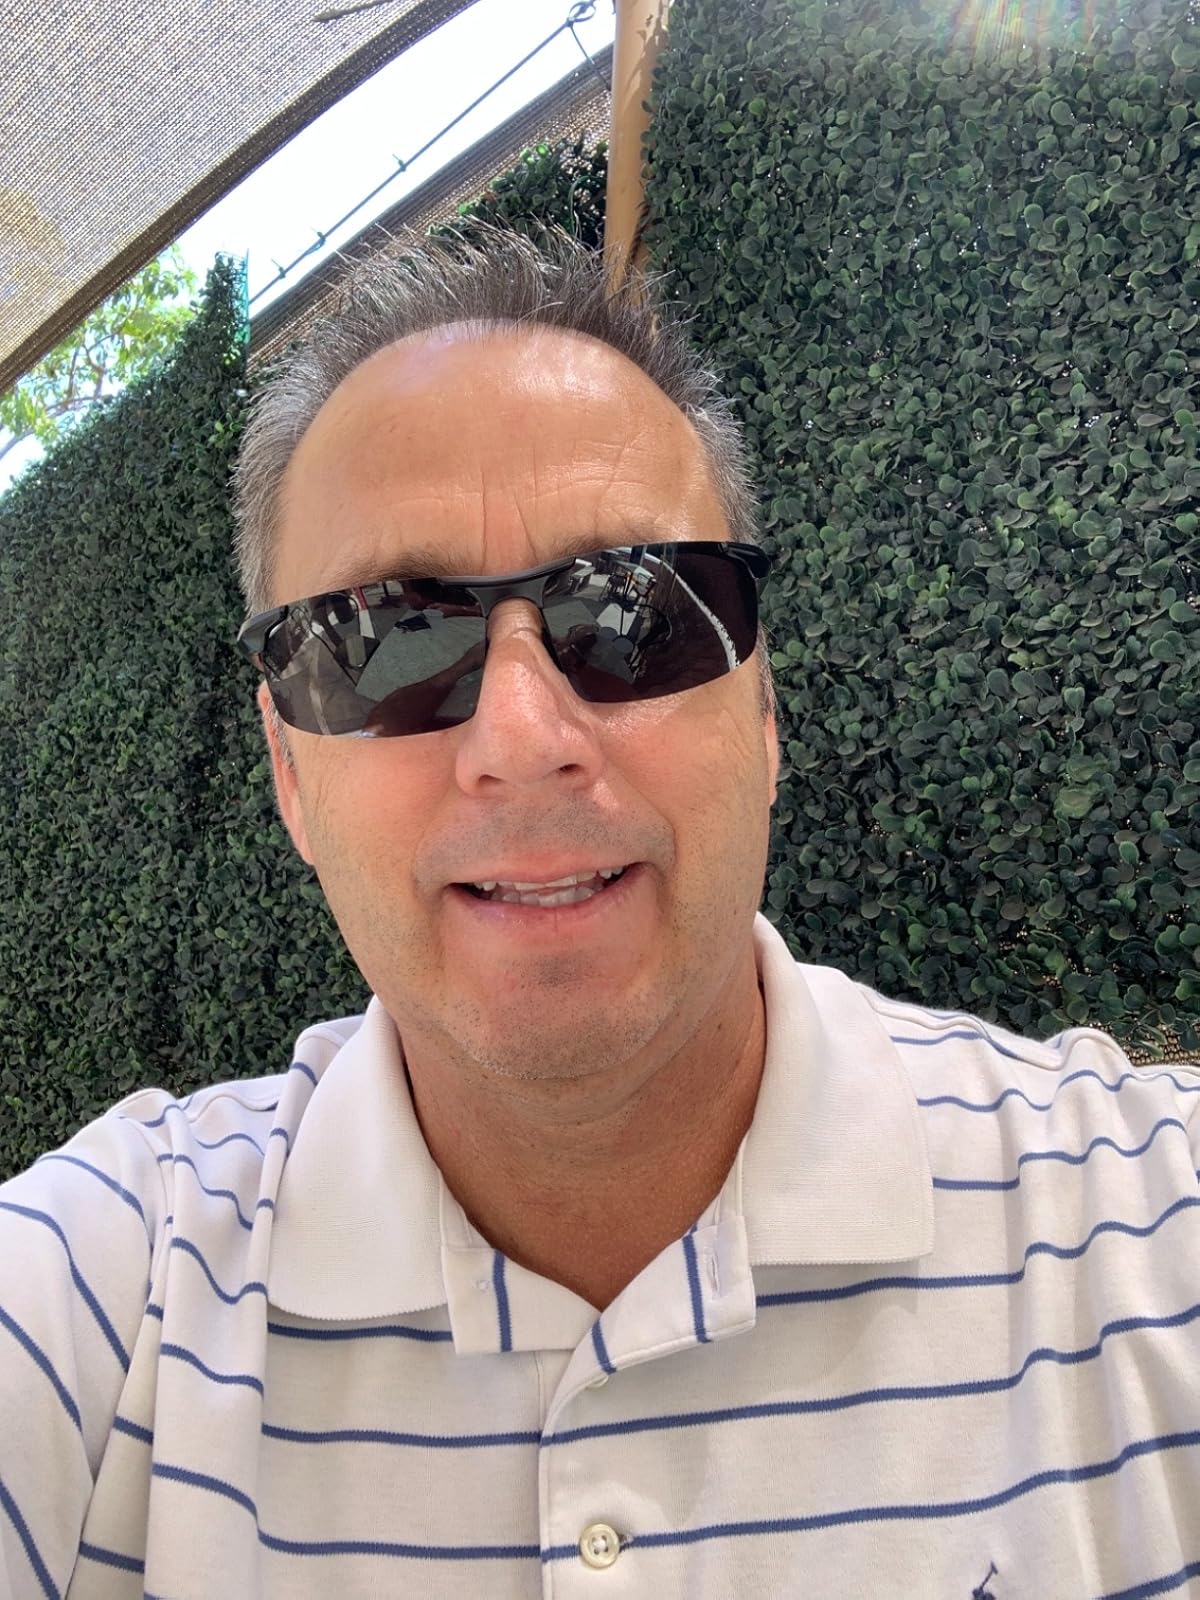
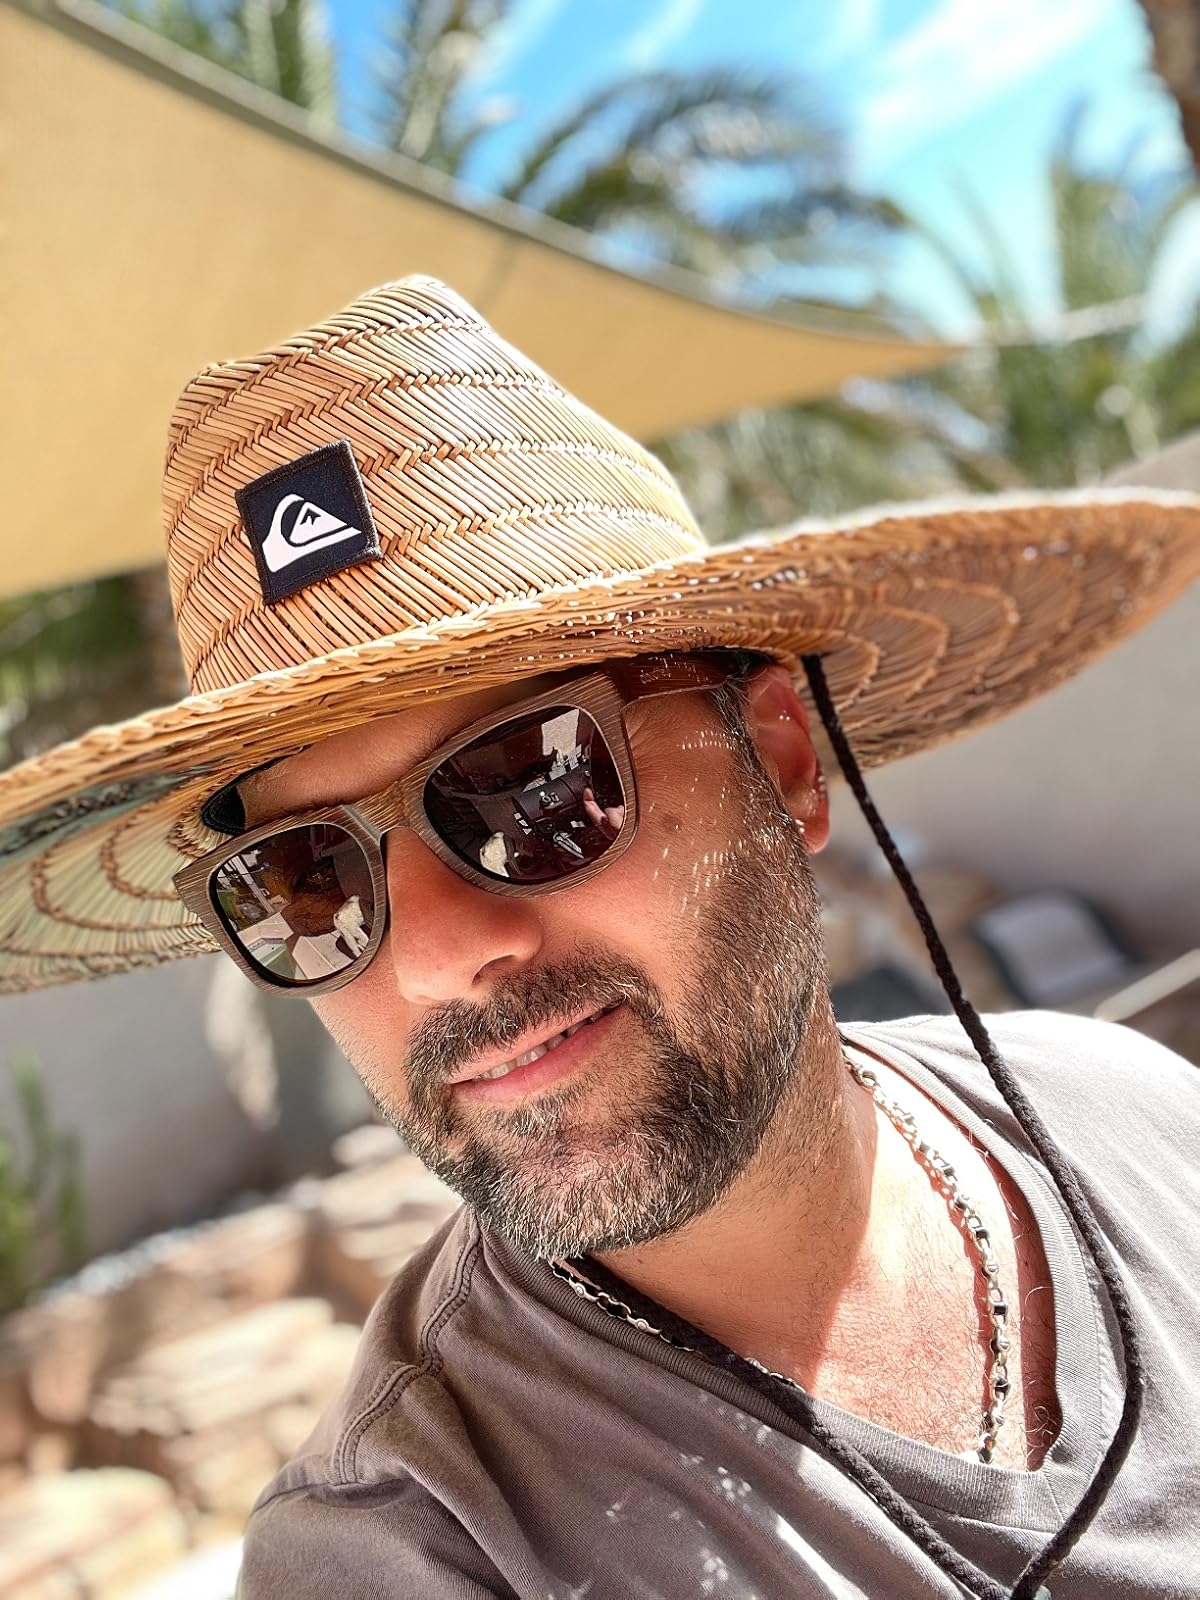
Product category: accessories_sunglasses
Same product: no